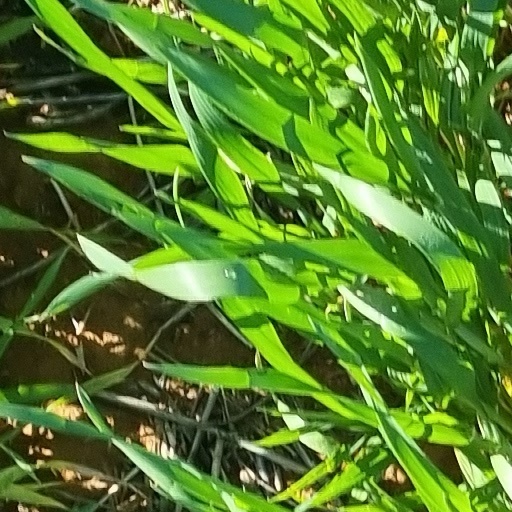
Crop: wheat